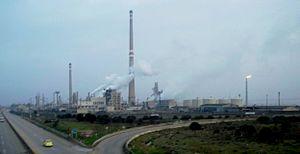
L'économie de la Syrie réside essentiellement sur l'agriculture, l'artisanat, les télécommunications, le commerce et les échanges en général.